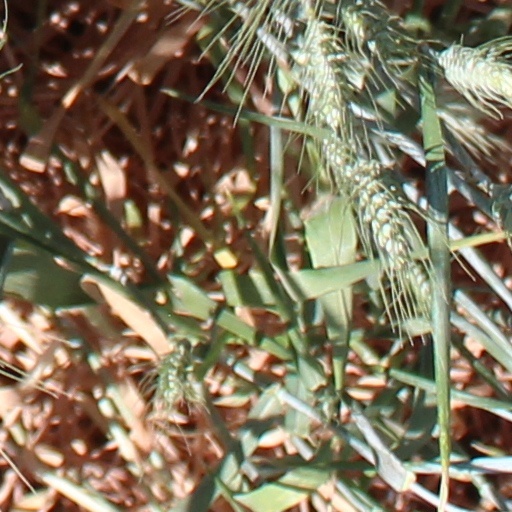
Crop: wheat